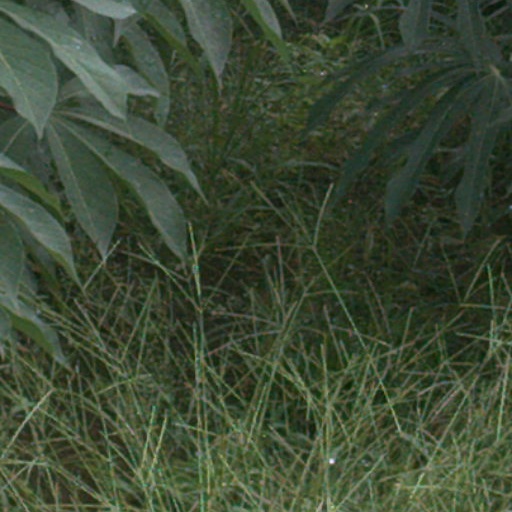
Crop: cassava